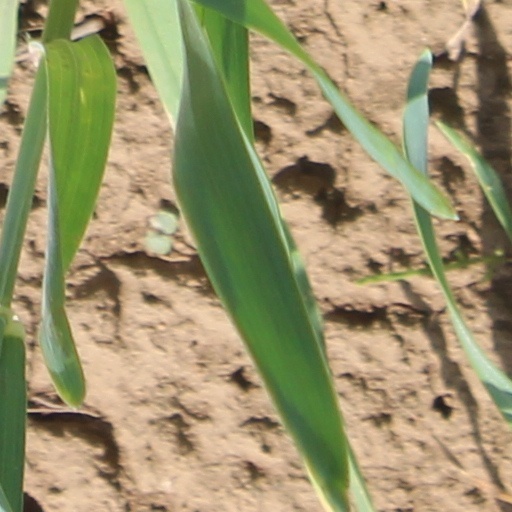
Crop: wheat